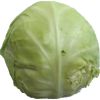
Label: white_cabbage